SS Cawarra

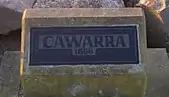
Plaque on Stockton breakwall commemorating the Cawarra

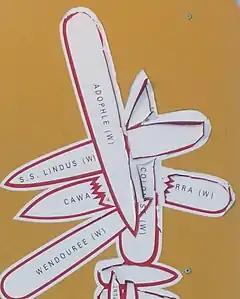
Location of Cawarra on Stockton breakwall in relation to other wrecks

The SS "Cawarra" was a paddle-steamer that sank on 12 July 1866 in Newcastle harbour, New South Wales, Australia sending sixty people to their deaths. The sinking was one of the worst maritime disasters in Australian history.